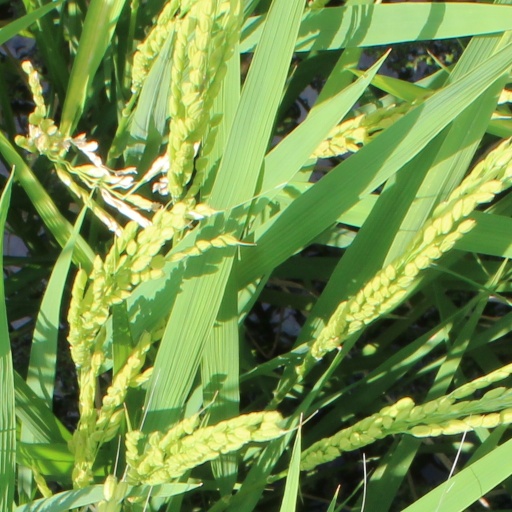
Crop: rice